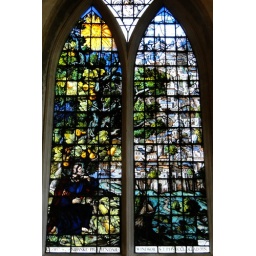
Jonah sitting under a fabulous gourd surveying city of Nineveh, by Abraham van Linge, 1630's